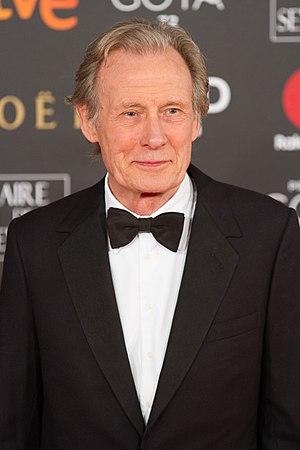
William Francis Nighy, dit Bill Nighy, est un acteur britannique, né le 12 décembre 1949 à Caterham.